Rama Raya

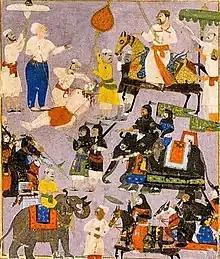
Husain Shah (riding a horse) orders the decapitation of Ramaraya (reigned 1542-65), the defeated ruler of Vijayanagara, in the Battle of Talikota. "Ta'rif-i Husain Shahi" (Chronicle of Husain Shah), 16th century.

Rama Raya remained loyal to the legitimate dynasty until it was finally extinguished by war, with the notable exception of imprisoning the appointed ruler Sadasiva Raya and ruling in his stead. In 1565, it was Rama Raya, as the pre-eminent general of the Vijayanagar army, who led the defense against the invading army of Deccan Sultans (i.e. Husain Nizam Shah, Ali Adil Shah and Ibrahim Qutb Shah) in the battle of Talikota.